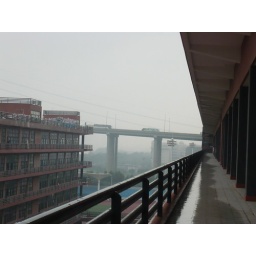
GAFA with bridge over the pearl river in the back